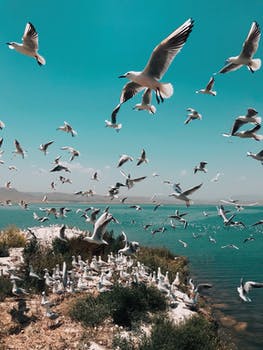
Label: No Watermark